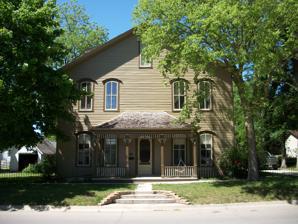
Building: Stephen Harris Taft House
Country: United States of America
Year built: 1864
Historic house in Iowa, United States United States historic place Stephen Harris Taft House U.S. National Register of Historic Places Show map of Iowa Show map of the United States Location 809 1st Ave., N. Humboldt, Iowa Coordinates 42°43′20″N 94°13′12″W / 42.72222°N 94.22000°W / 42.72222; -94.22000 Area less than one acre Built 1864 Architectural style Late Victorian NRHP reference No. 02001601 Added to NRHP December 27, 2002 The Stephen Harris Taft House is a historic house in Humboldt, Iowa , United States. It was listed on the National Register of Historic Places in 2002. Stephen Taft was a native of New York who came to Iowa in 1862 and established the settlement of Springvale, which was eventually renamed Humboldt.  He was also instrumental in establishing the now defunct Humboldt College . Taft had this house built in 1864, and continued to live here until 1897 when he and his wife moved to California because of her health.  The house is a 2½-story rectangular structure that measures approximately 38 by 40 feet (12 by 12 m). The wing on the north side of the house was originally the summer kitchen, and continues to serve as the kitchen.  Three sides of the house are coursed, irregularly shaped limestone that was quarried locally. The main facade is composed of cedar clapboard siding. References